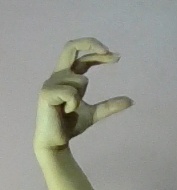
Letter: thal